St. Paul's Abbey, Utrecht

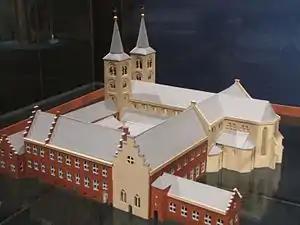
St. Paul's Abbey in the sixteenth century. Model by G.M.J. Engelbregt and J.B.A. Terlingen (2010)

St. Paul's Abbey was a monastery in Utrecht in the Netherlands. In 1580 it was the second oldest monastery in the Netherlands, second only to Egmond Abbey in the north.